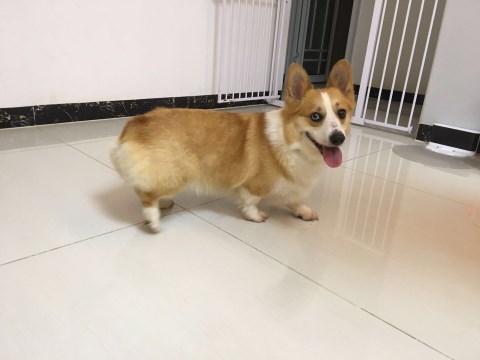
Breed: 2909-n000116-Cardigan